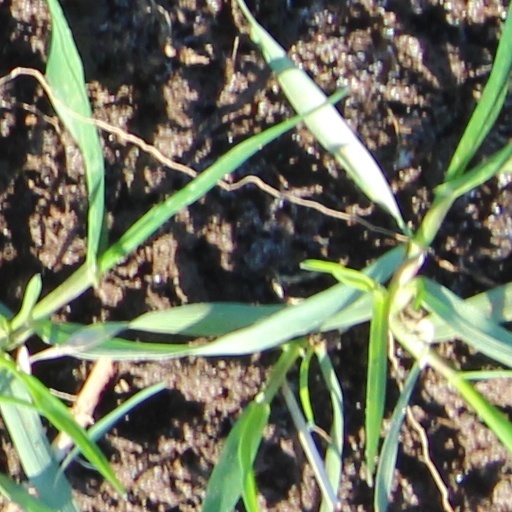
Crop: wheat